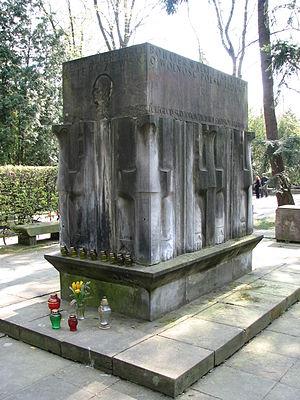
Karol Świerczewski, dit le général Walter, né le 22 février 1897 à Varsovie, mort le 28 mars 1947 près de Jabłonki, est un général polonais qui fut docteur en sciences militaires, militaire soviétique en URSS et pendant la Guerre civile espagnole.